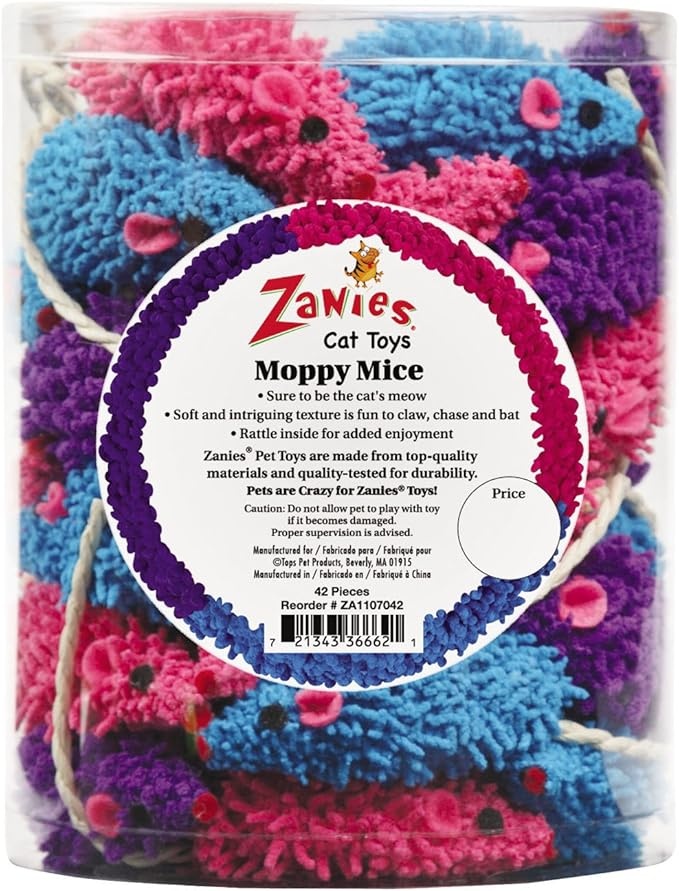
Zanies ZA11070 42 42-Piece Moppy Mice Canister Set Toy
Brand: Zanies
About This Shaggy mice toys feature twine tails and bright colors Each has a rattle inside, for added fun Soft and intriguing texture Each measures 3" 42-piece canister holds 14 each of 3 colors
Category: Animals & Pet Supplies > Pet Supplies > Cat Supplies > Cat Toys > Feathers & Teasers